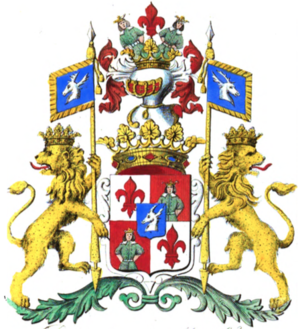
Armes de la famille Descantons de Montblanc
Cette liste des familles contemporaines de la noblesse belge ne retient que les familles subsistantes faisant partie officiellement de la noblesse belge avec un principe légal de noblesse héréditaire, à l'exclusion des familles de nationalité belge de noblesse non reconnue ou de noblesse étrangère n'ayant pas introduit une requête d'incorporation dans la noblesse auprès de S.M. le roi des Belges.